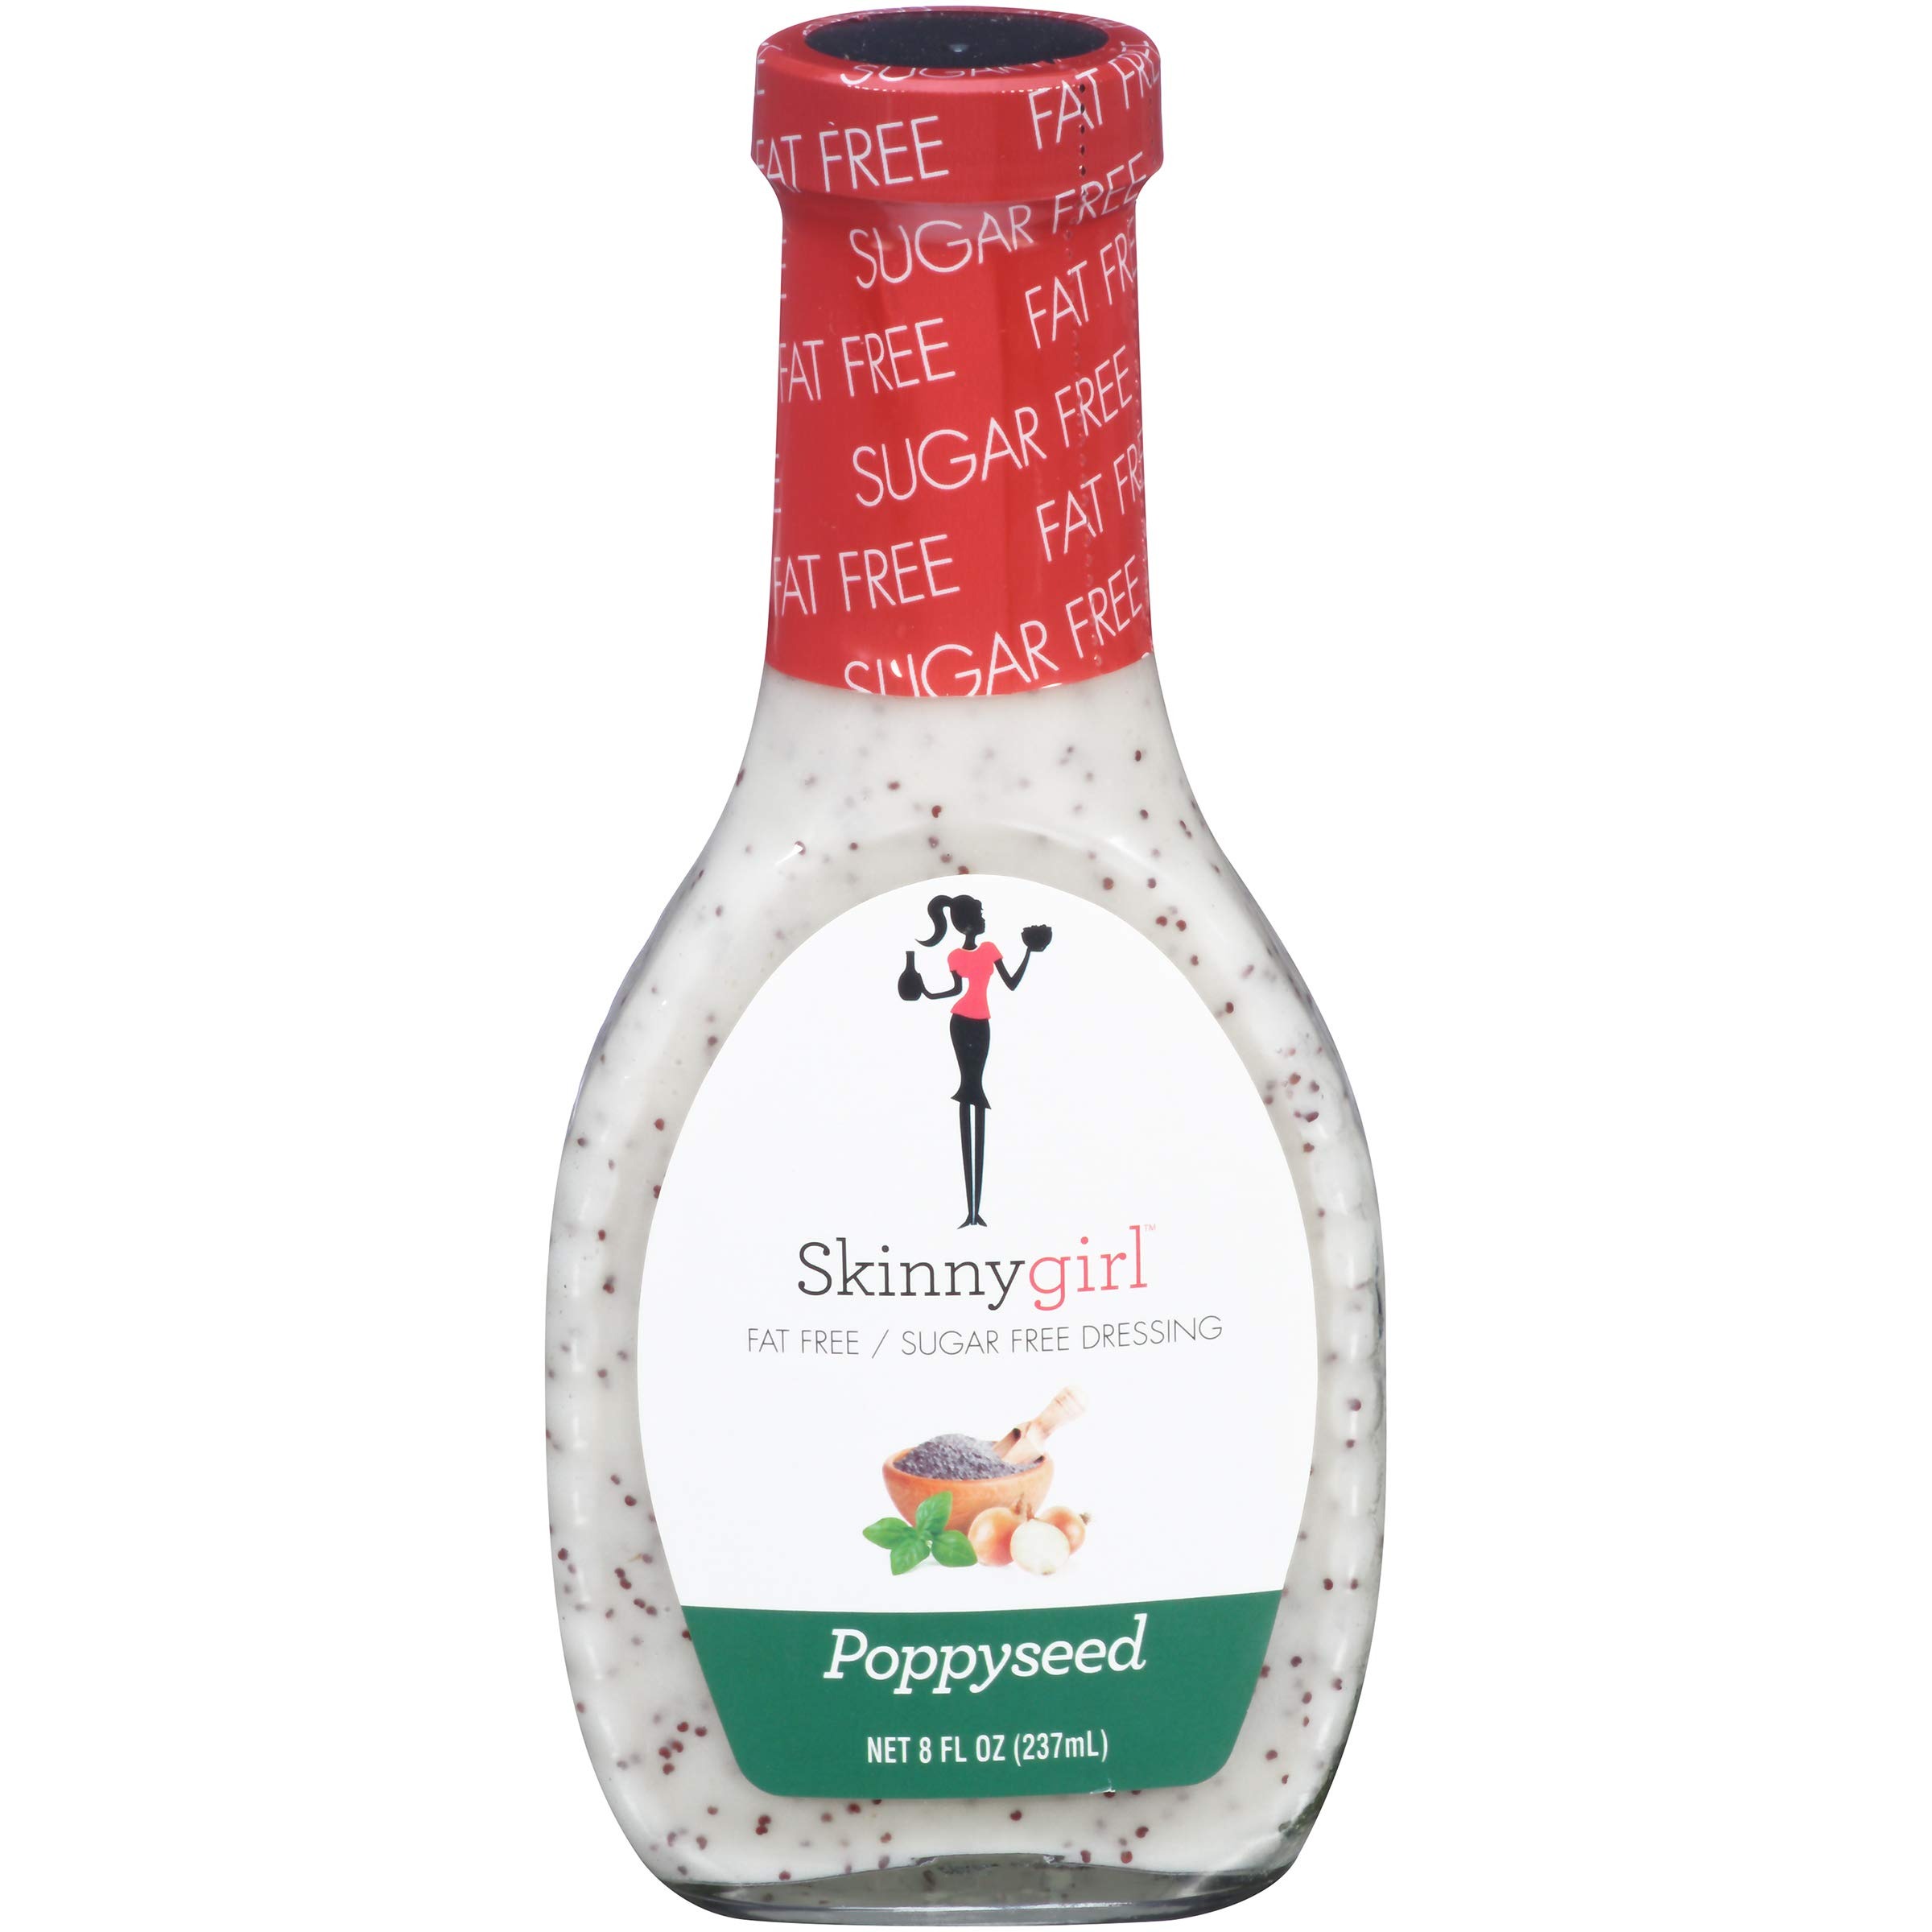
Item Name: Skinnygirl Fat-Free Salad Dressing, Sugar-Free Poppyseed, 8 Ounce (Pack of 12)
Bullet Point 1: Twelve 8 ounce bottle of Skinnygirl Poppyseed salad dressing
Bullet Point 2: Kosher, sugar free and fat free dressing that is low in calories with 10 calories per serving compared to other dressings
Bullet Point 3: A great-tasting Poppyseed dressing that you can flaunt on any salad without the guilt or hassle
Bullet Point 4: Skinnygirl Poppyseed salad dressing can help you achieve your wellness goals this year
Bullet Point 5: Skinnygirl salad dressing makes a great dip for chips or veggies, or drizzle on sandwiches and wraps for added flavor
Value: 96.0
Unit: Fl Oz

Price: 2.72